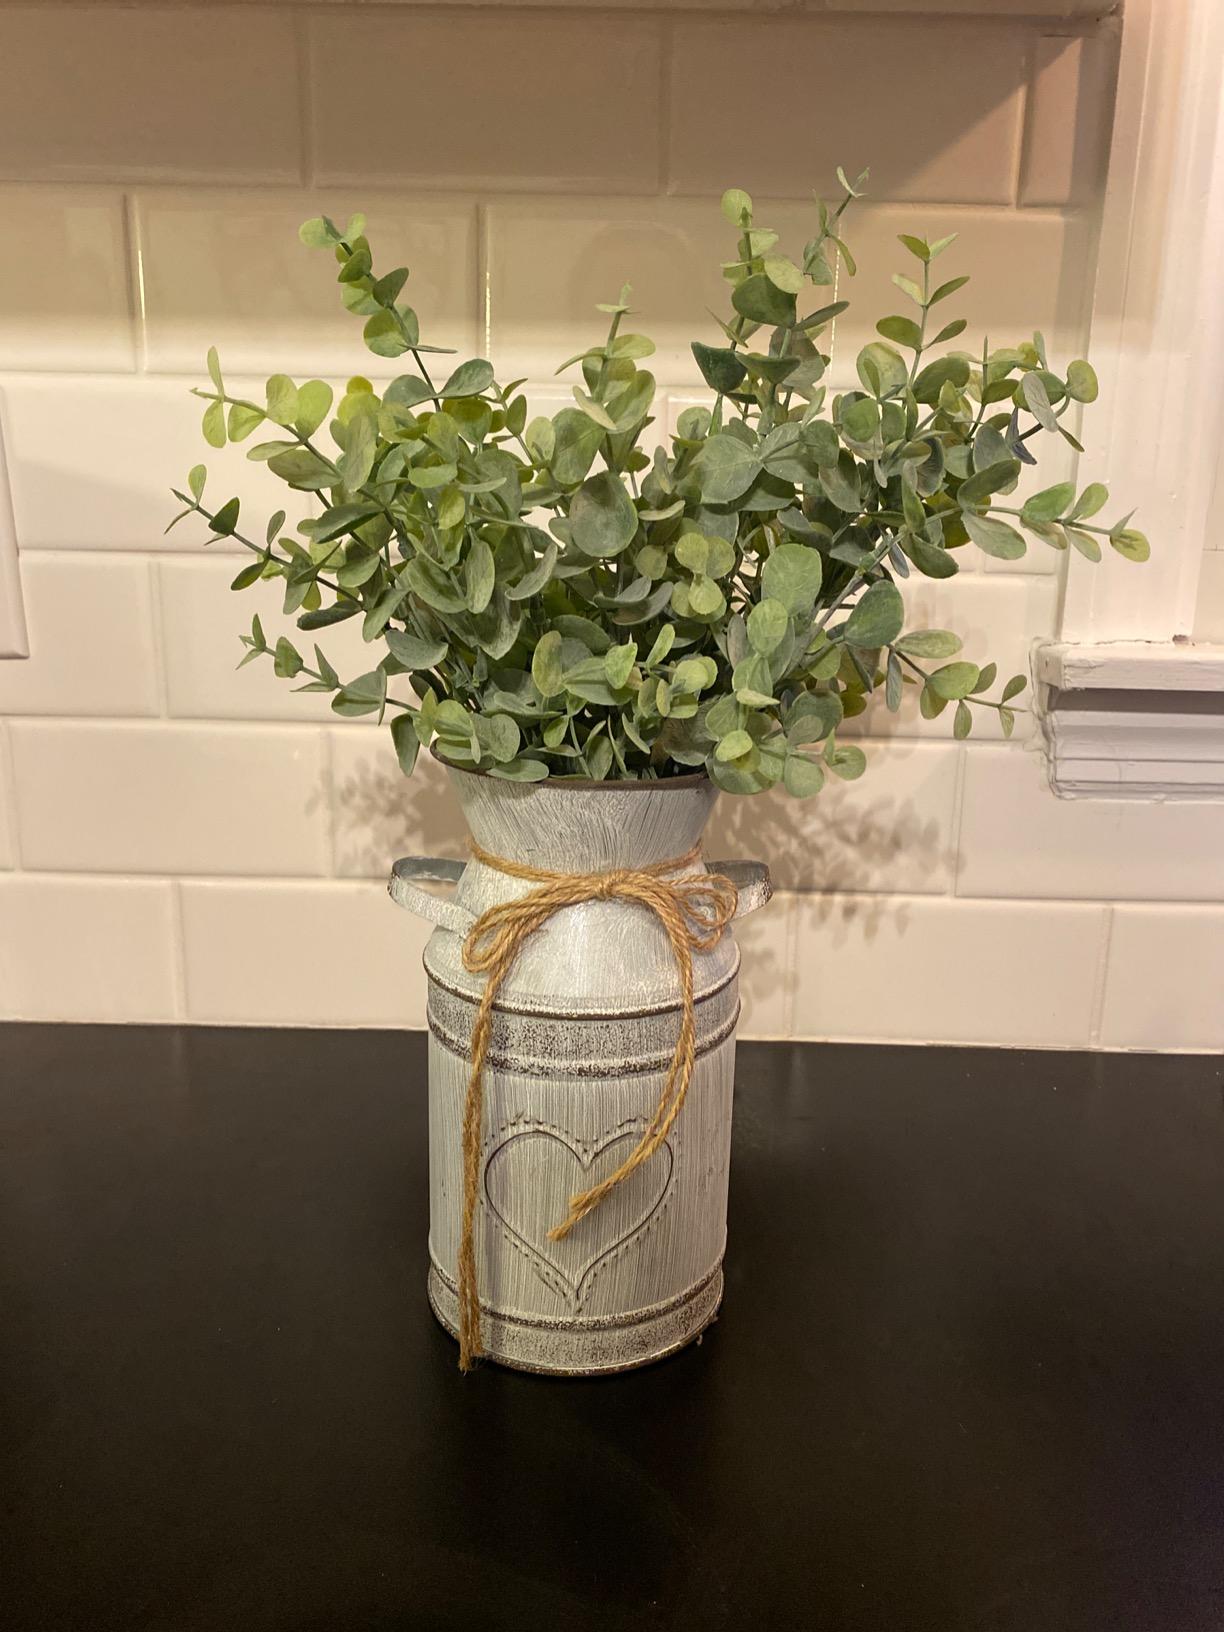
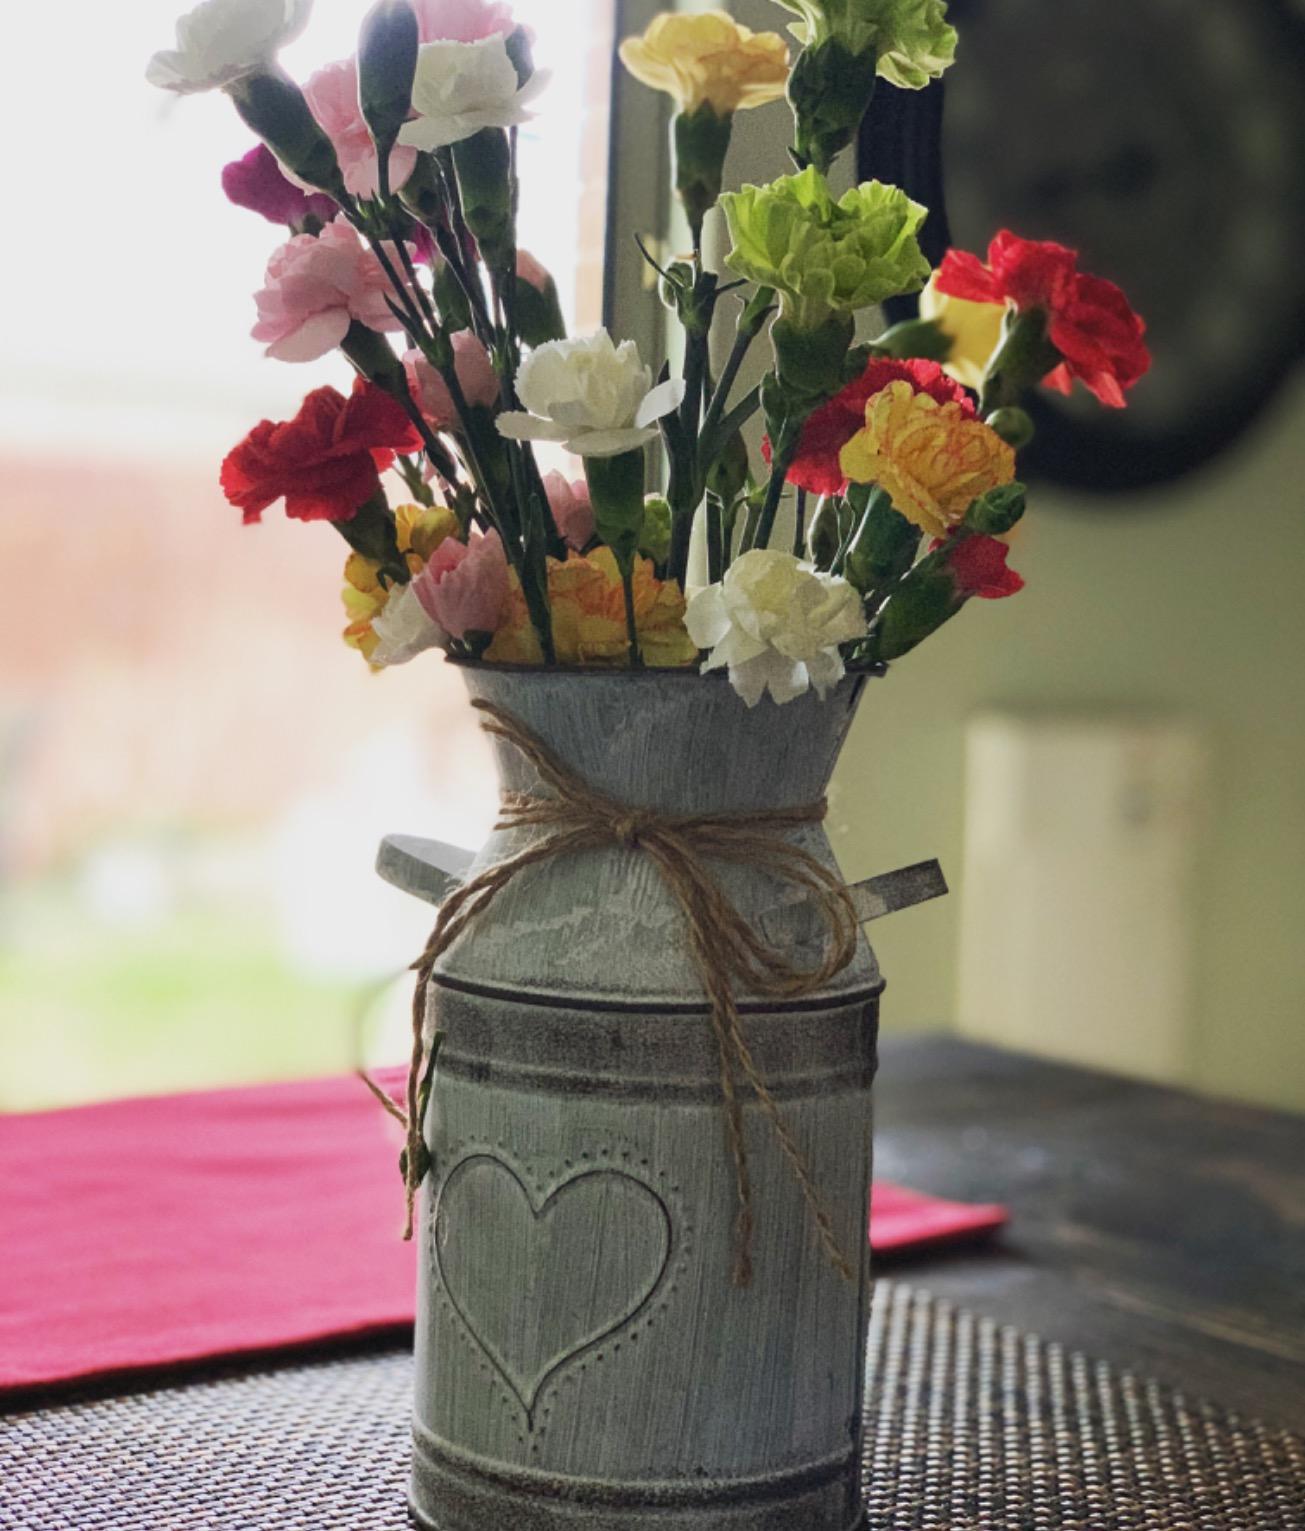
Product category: vase
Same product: yes